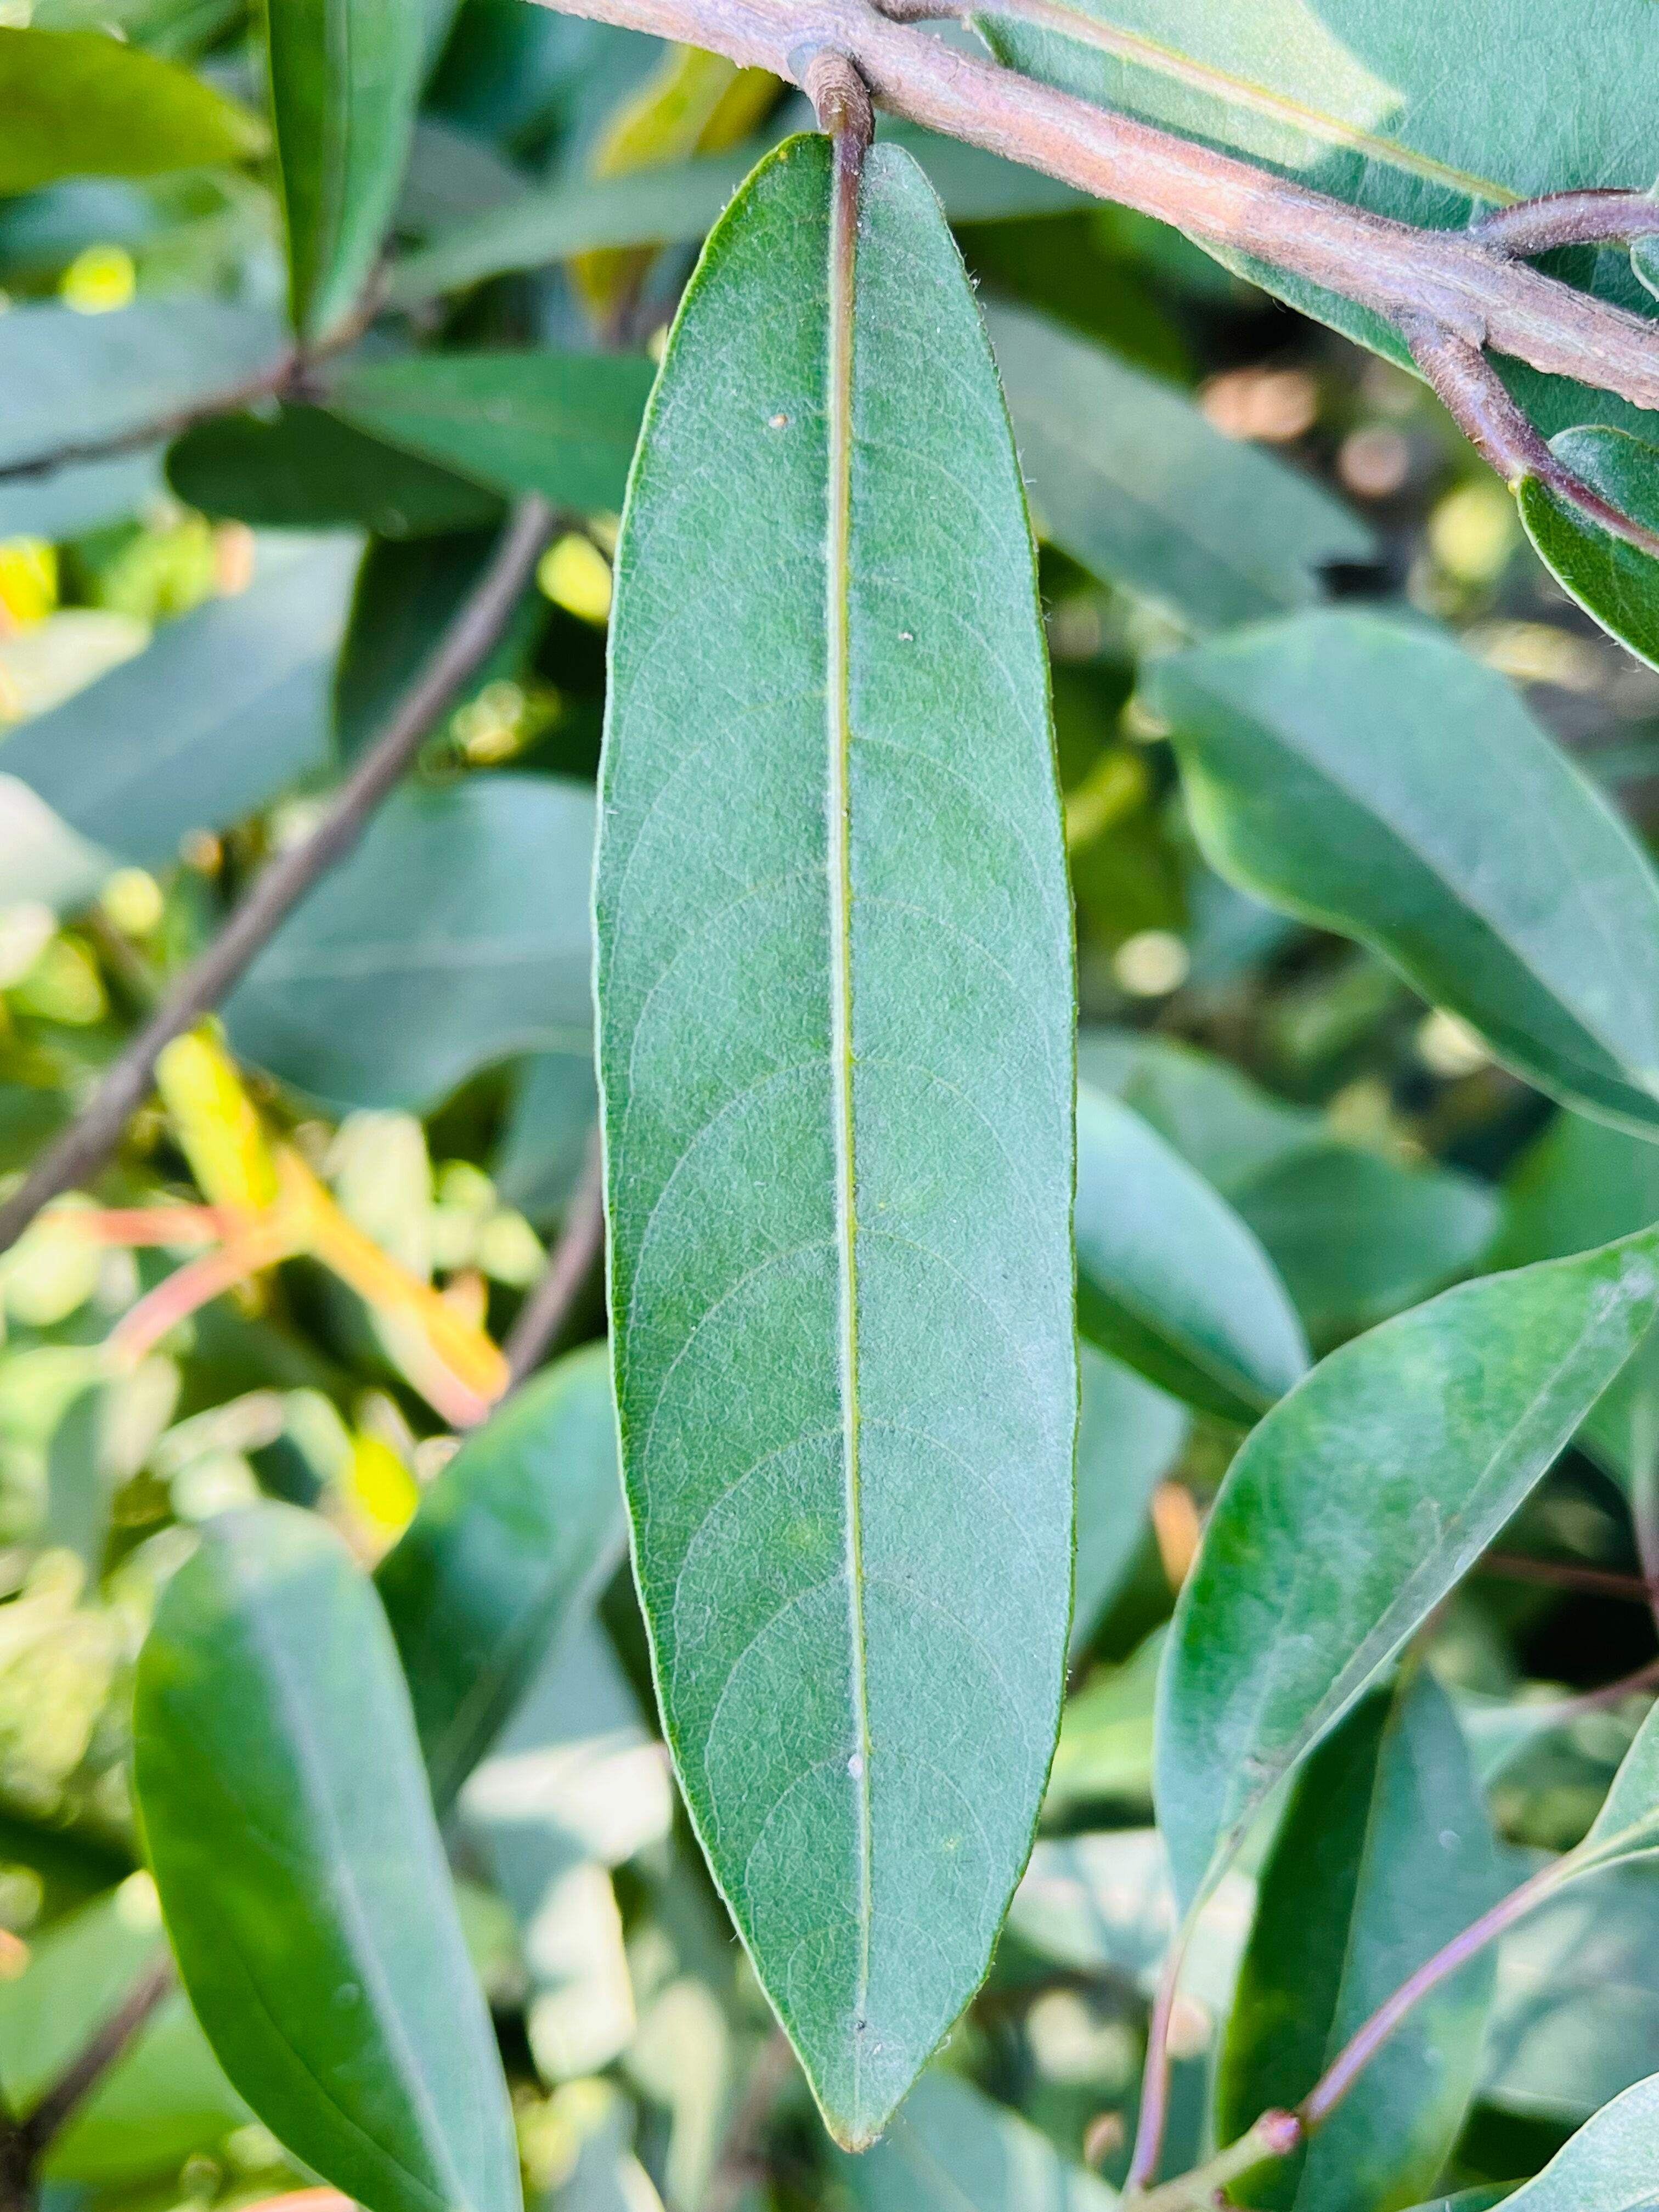
Plant species: terminalia-arjuna